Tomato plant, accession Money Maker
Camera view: horizontal (90 deg, fisheye); turntable rotation: 60 degrees
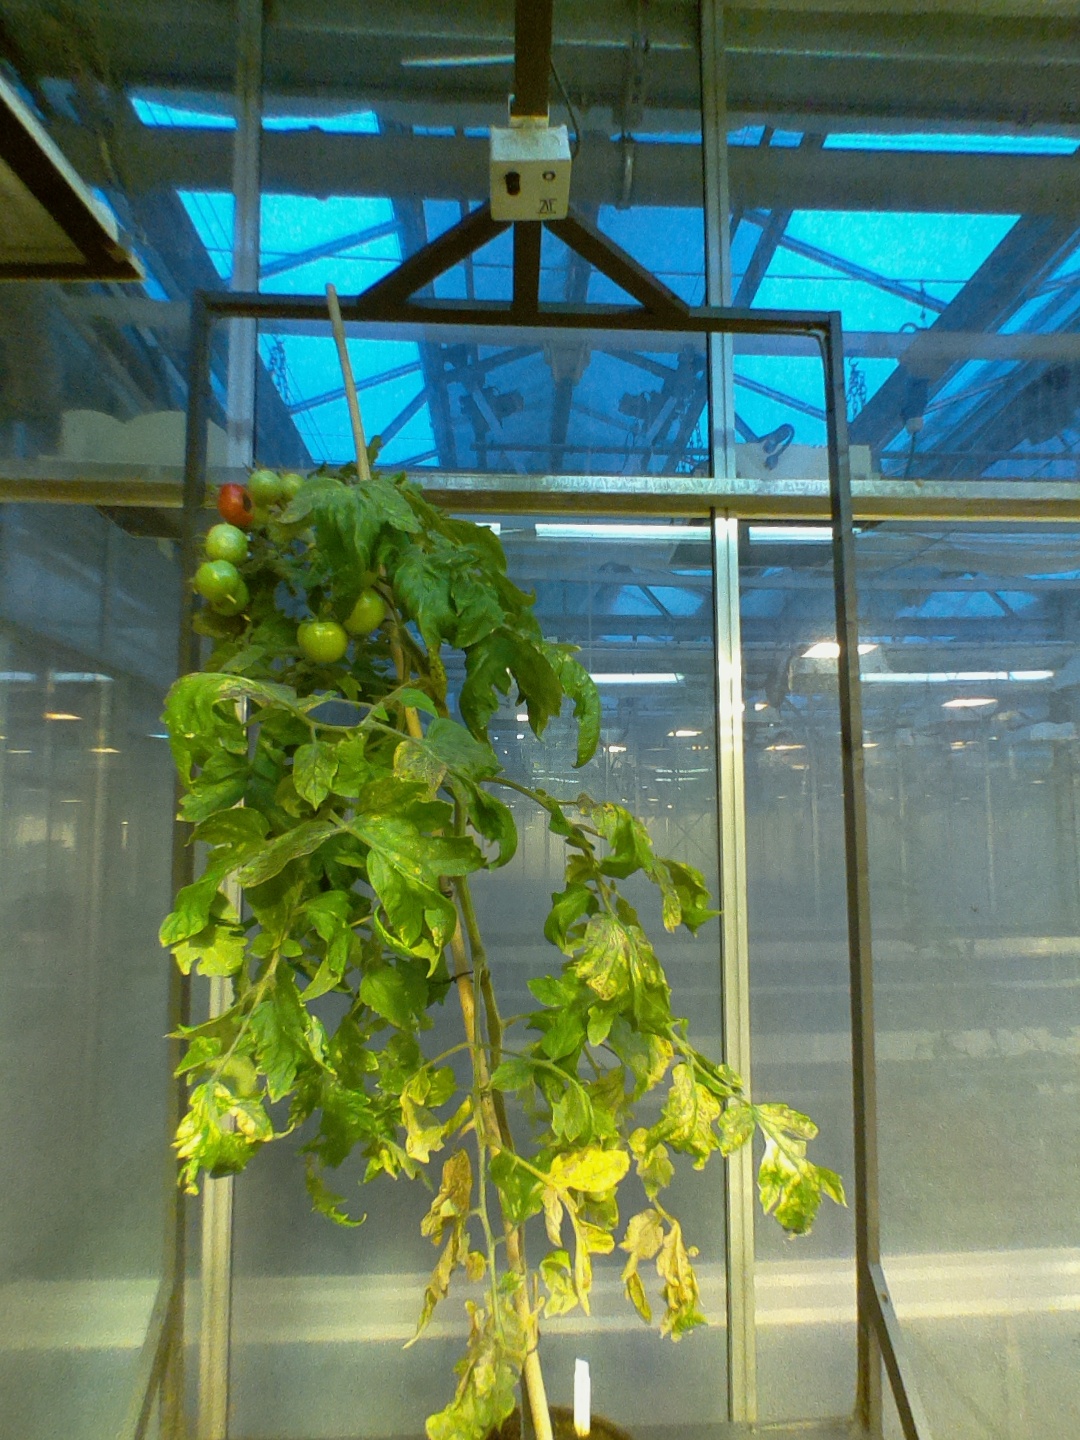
BBCH growth stage 82: 20%-30% of fruits show typical fully ripe color